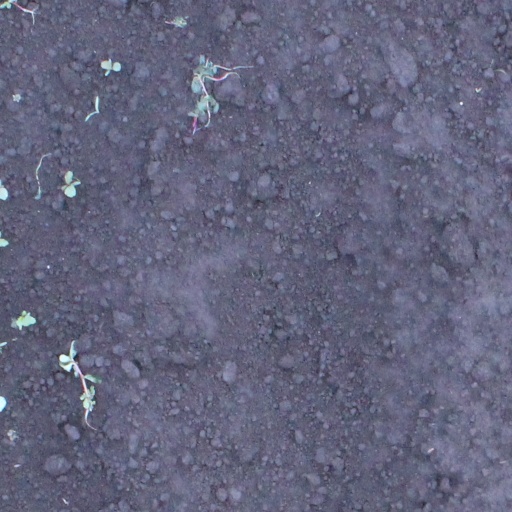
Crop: soybean